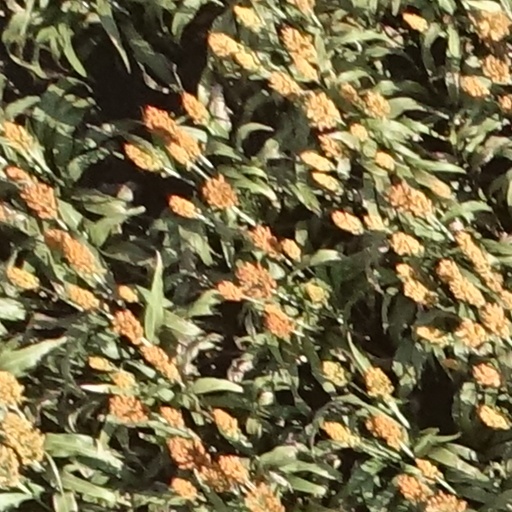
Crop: sorghum